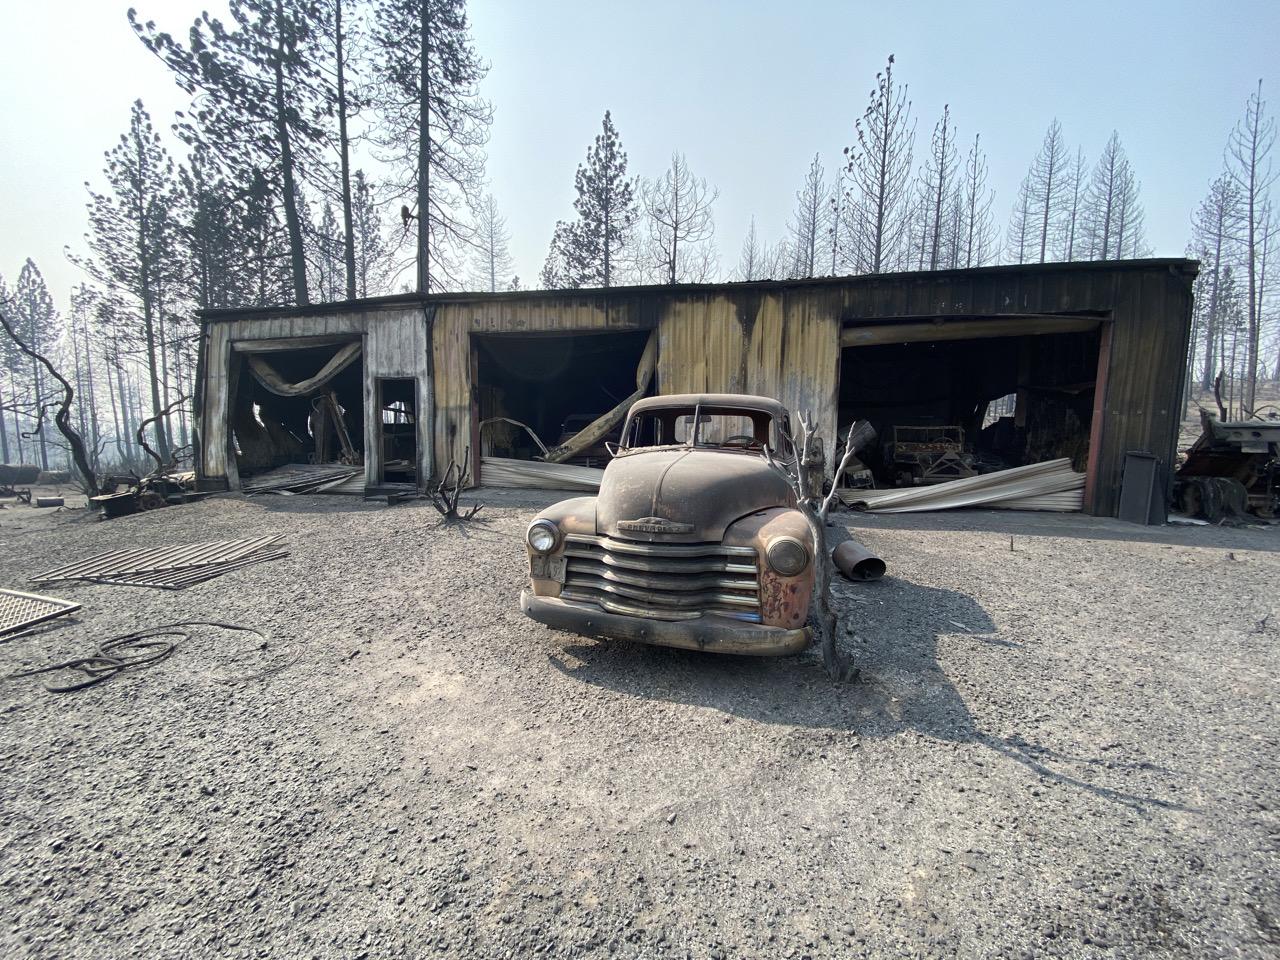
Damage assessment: destroyed